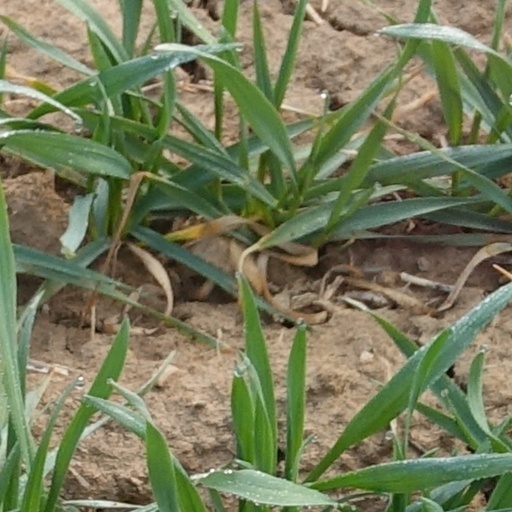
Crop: wheat